Answer in natural language. Considering the relative positions, where is wall paint with respect to modern stainless steel refrigerator? Choose between the following options: left or right
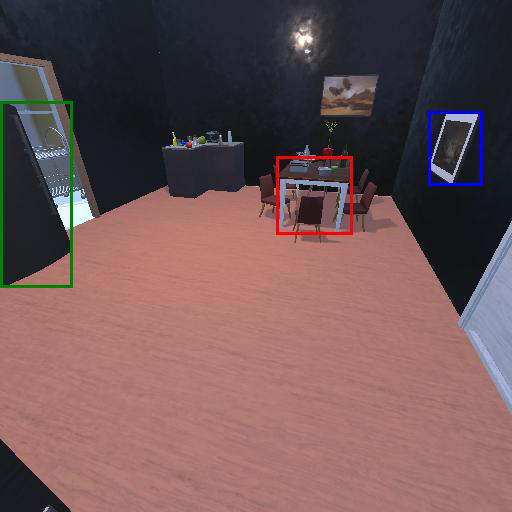
<answer>right</answer>